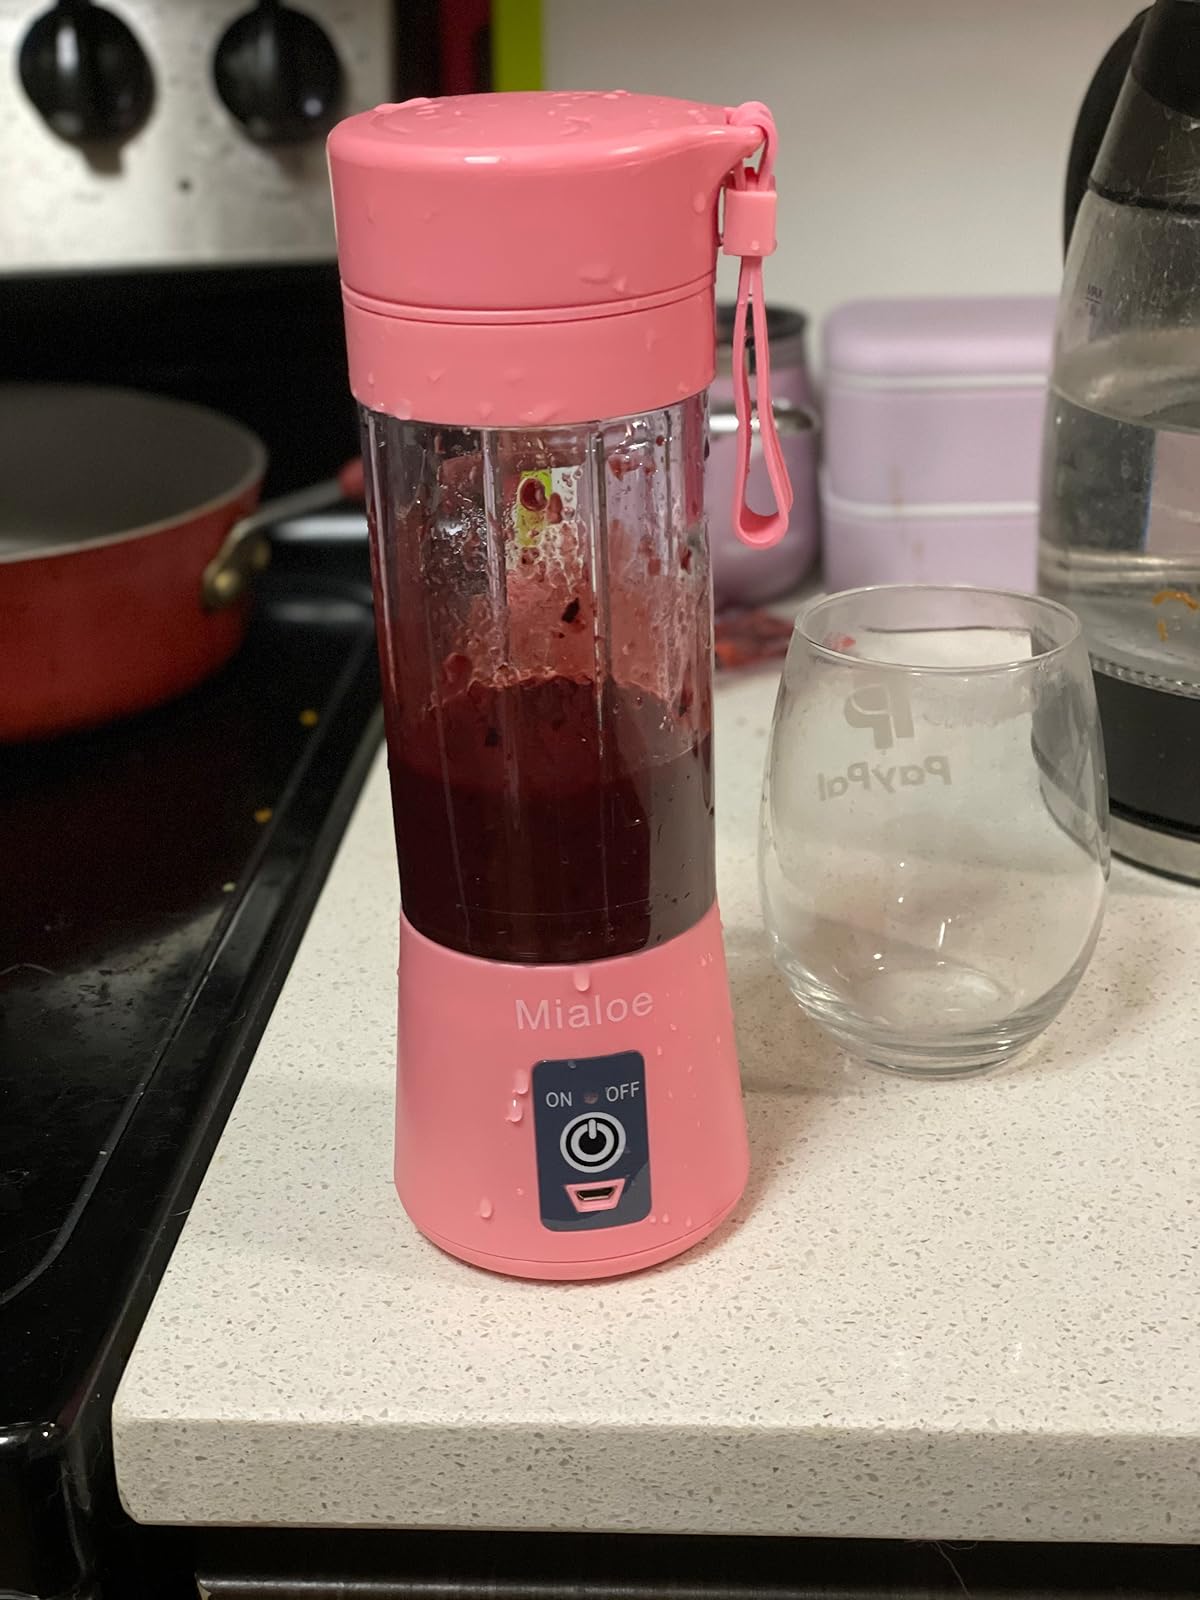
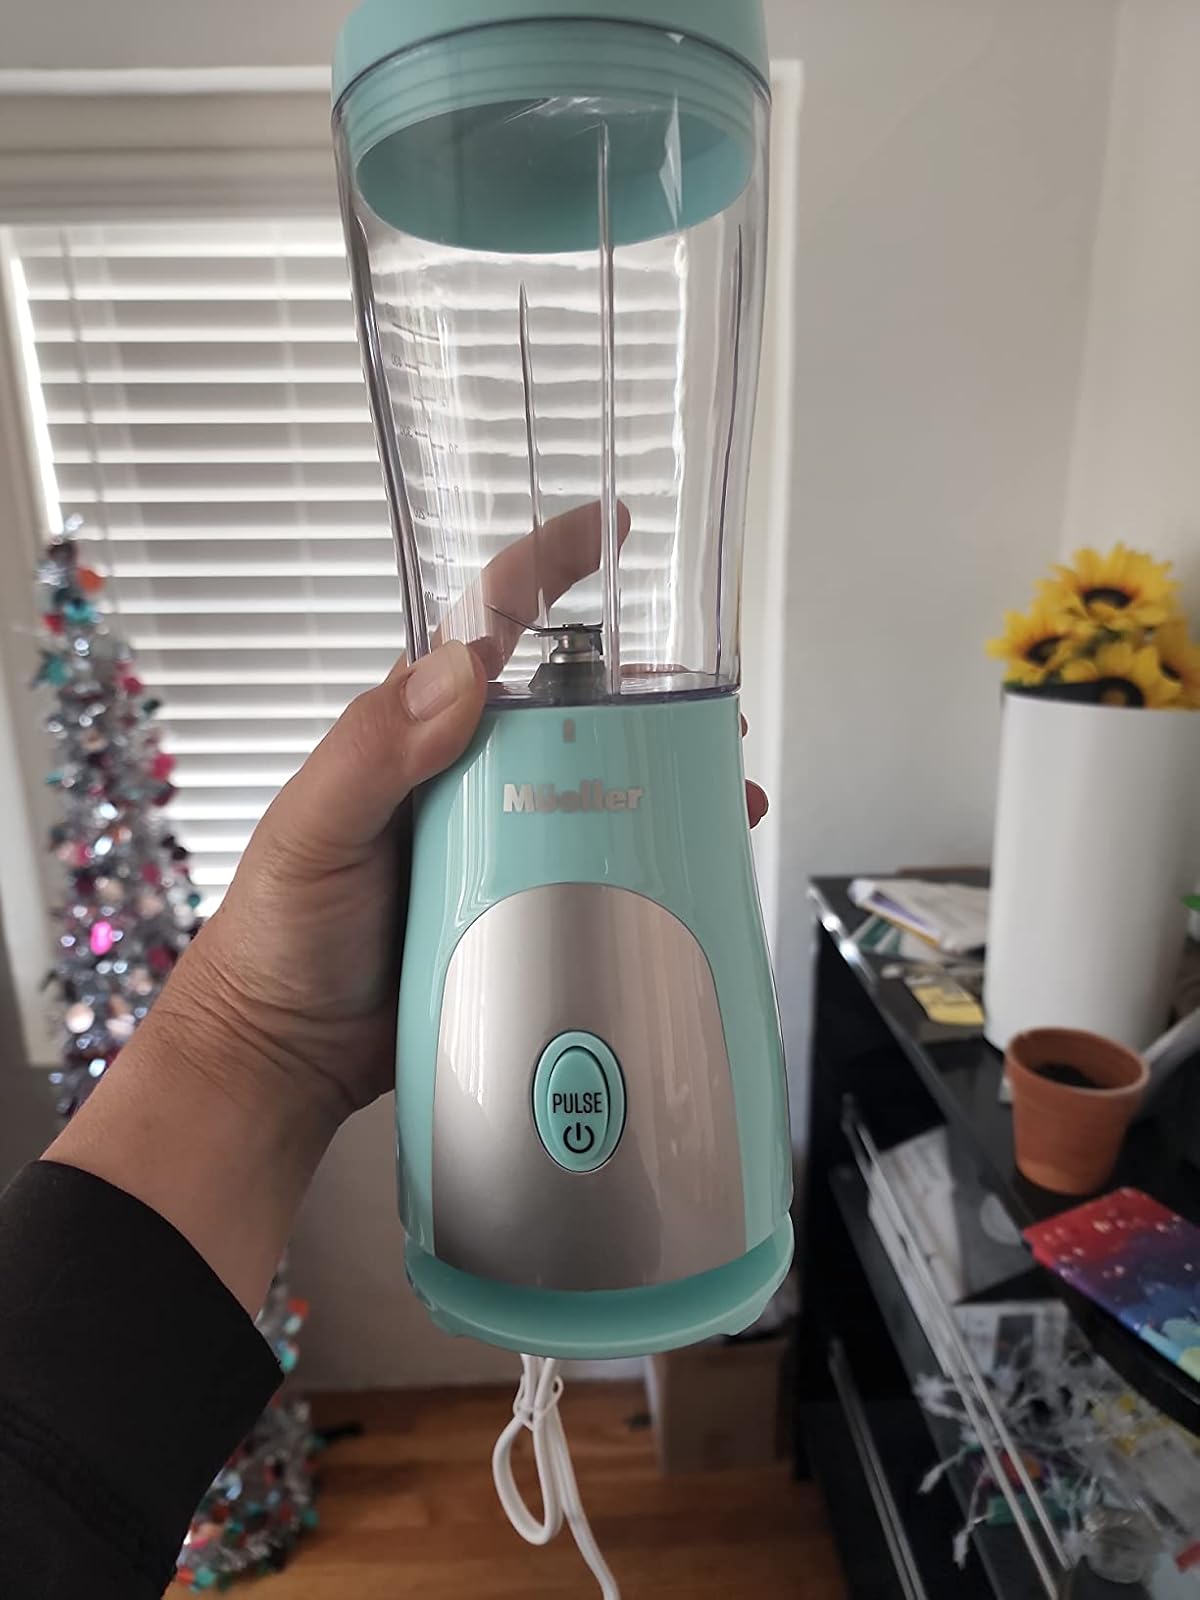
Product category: items_blender
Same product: no